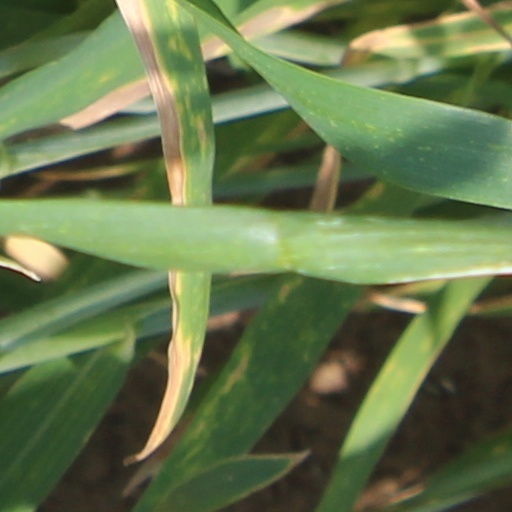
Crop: wheat